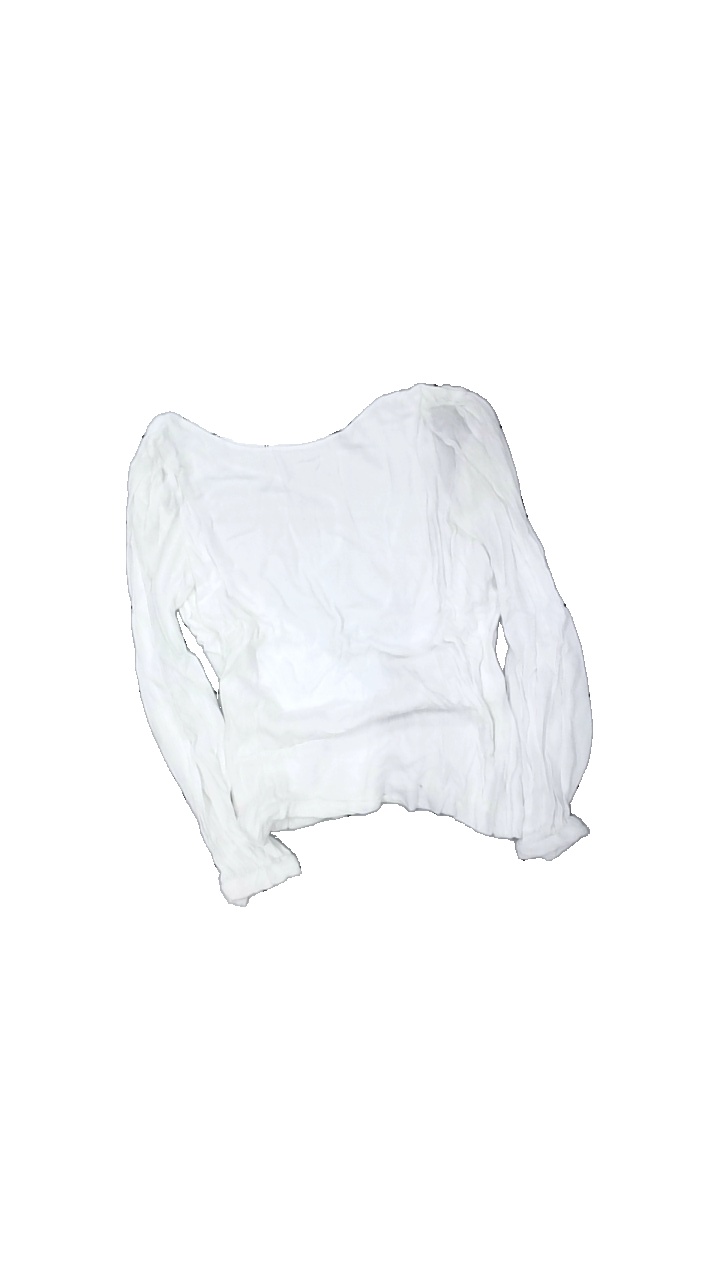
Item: Blouse (Ladies)
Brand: Fav
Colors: White
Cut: Loose
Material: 100% visc
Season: All
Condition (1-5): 2
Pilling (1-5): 2
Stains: Minor
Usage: Export
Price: <50